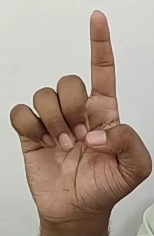
ASL sign: D